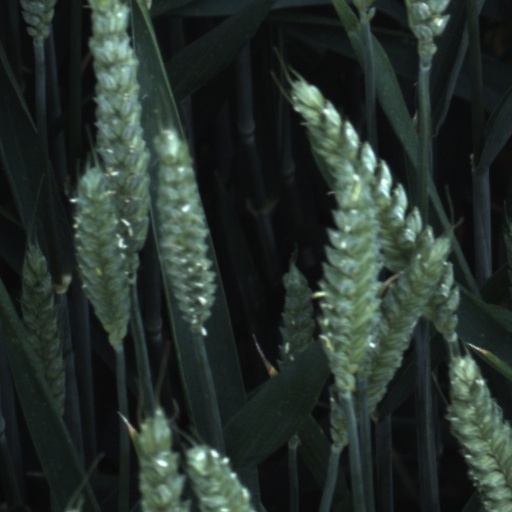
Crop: wheat